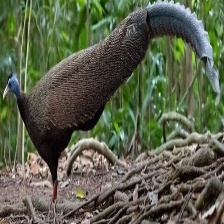
Species: GREAT ARGUS
Scientific name: ARGUSIANUS ARGU